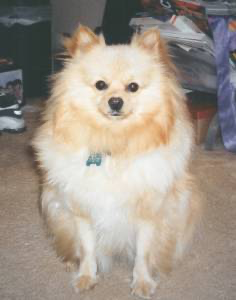
Animal: dog
Breed: pomeranian